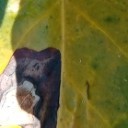
Label: Miner